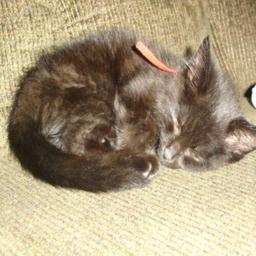
Animal: cats